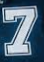
Number: 7